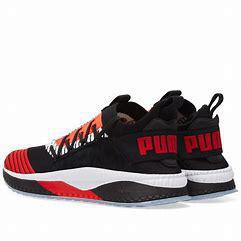
Brand: Puma
Model: Tsugi Jun